Francis Ward Monck

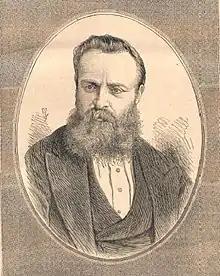
Francis Ward Monck

Francis Ward Monck (1842 – ?) was a British clergyman and spiritualist medium who was exposed as a fraud.